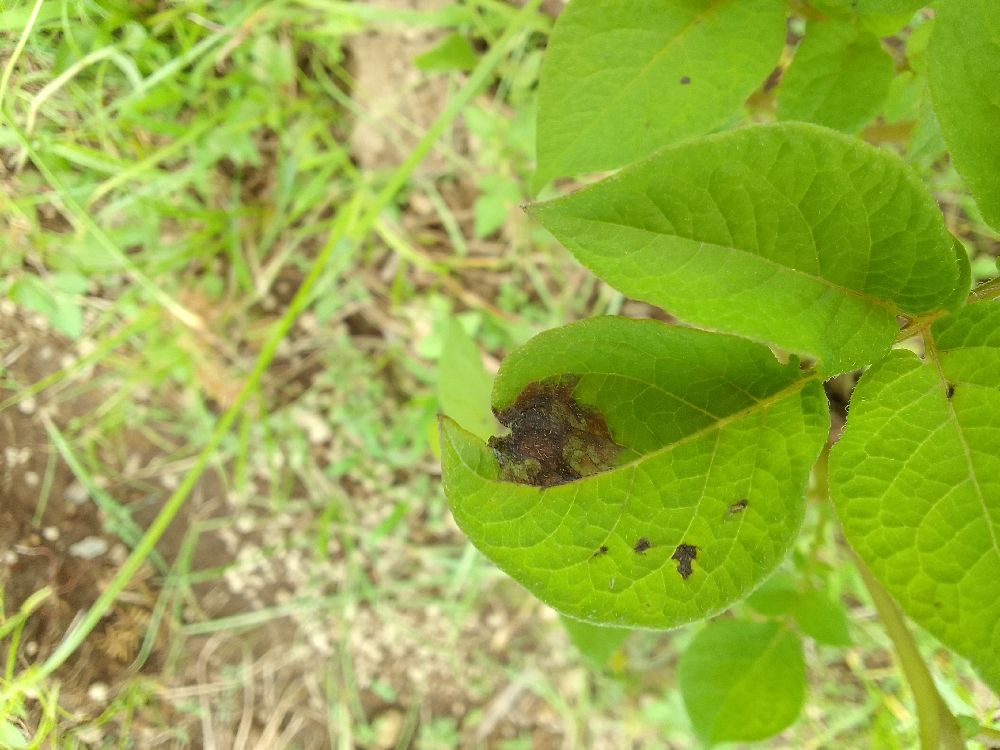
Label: Late blight